Schizophrenia

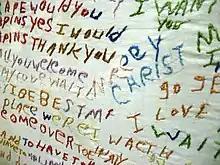
Cloth embroidered by a person diagnosed with schizophrenia

Schizophrenia is a mental disorder characterized variously by hallucinations (typically, hearing voices), delusions, disorganized thinking and behavior, and flat or inappropriate affect. Symptoms develop gradually and typically begin during young adulthood and rarely resolve. There is no objective diagnostic test; diagnosis is based on observed behavior, a psychiatric history that includes the person's reported experiences, and reports of others familiar with the person. For a diagnosis of schizophrenia, the described symptoms need to have been present for at least six months (according to the DSM-5) or one month (according to the ICD-11). Many people with schizophrenia have other mental disorders, especially mood, anxiety, and substance use disorders, as well as obsessive–compulsive disorder (OCD).